Jiddu Krishnamurti

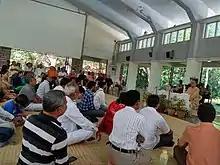
KFI retreat session at Rishi Valley on 17 November 2019, Padmanabhan Krishna addressing the gathering, with Radhika Herzberger presiding

Notable individuals influenced by Krishnamurti include George Bernard Shaw, David Bohm, Jawaharlal Nehru, the Dalai Lama, Aldous Huxley, Alan Watts, Henry Miller, Bruce Lee, Terence Stamp, Jackson Pollock, Toni Packer, Achyut Patwardhan, Dada Dharmadhikari, Derek Trucks, U.G. Krishnamurti and Eckhart Tolle.